Comair (South Africa)

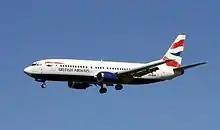
Comair Boeing 737-400 in British Airways livery

Comair Limited was an airline based in South Africa that operated scheduled services on domestic routes as a British Airways franchisee (and an affiliate member of the Oneworld airline alliance). It also operated as a low-cost carrier under its own kulula.com brand. Its main base was O. R. Tambo International Airport in Johannesburg, while focus cities were Cape Town International Airport in Cape Town, and King Shaka International Airport in Durban. Its headquarters were near OR Tambo in the Bonaero Park area of Kempton Park, Ekurhuleni, Gauteng.